Prayer for the Living

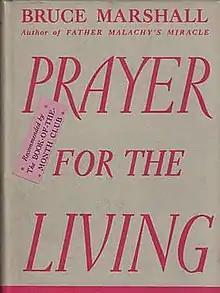

Prayer for the Living is a 1934 novel by Scottish writer Bruce Marshall.